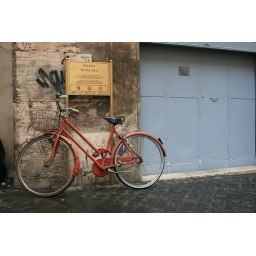
A red bicycle resides against the wall in a small Roman piazza.